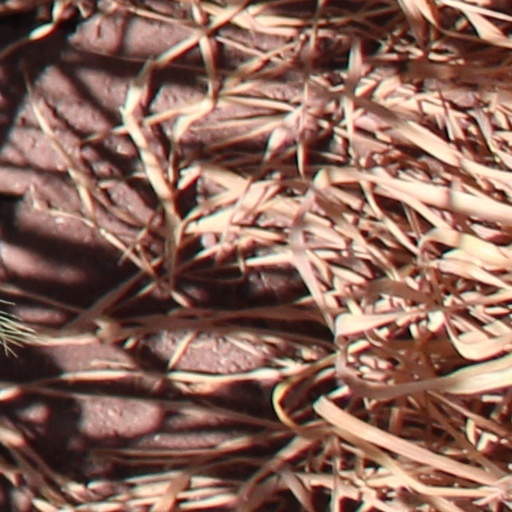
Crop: wheat